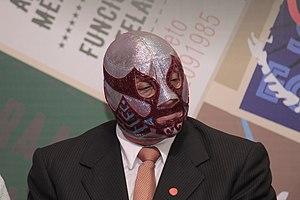
Le catcheur mexicain El Canek en juillet 2018.
Felipe Estrada plus connu sous le nom de ring d'El Canek est un catcheur masqué mexicain.